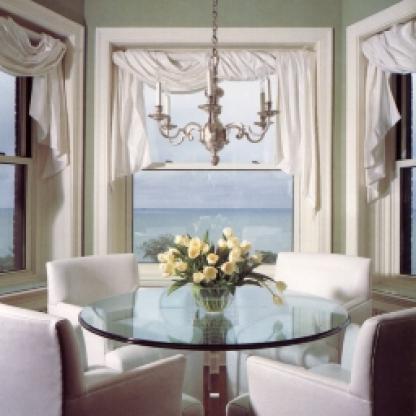
Scene: Indoor